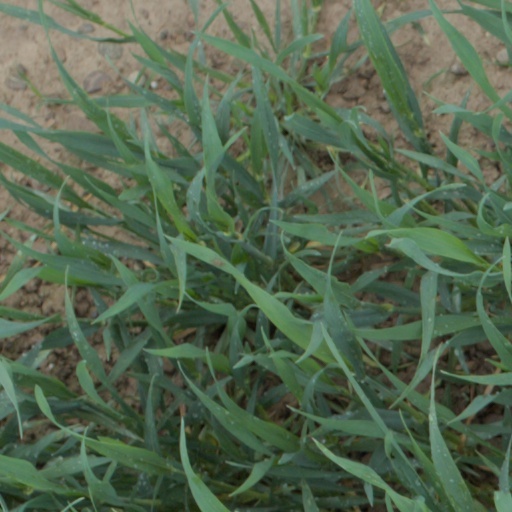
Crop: wheat